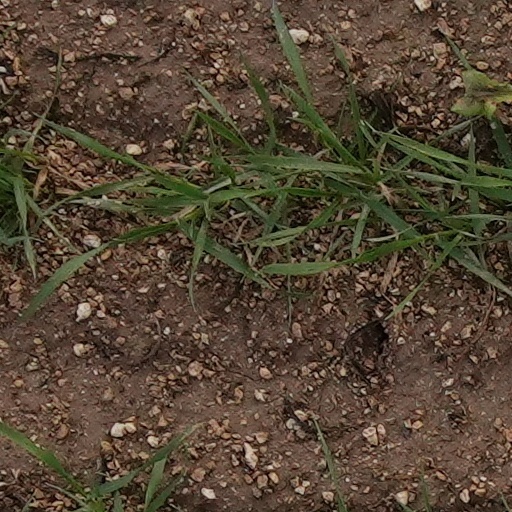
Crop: wheat